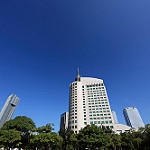
Label: buildings